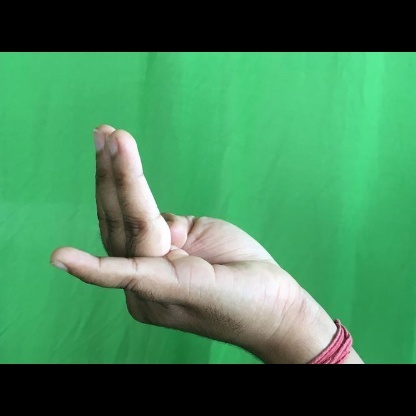
Mudra: Chaturam